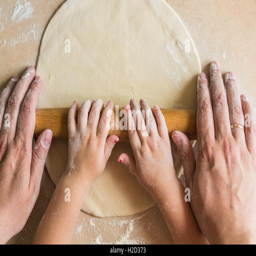
children and dad hands rolled dough with a rolling pin on the table